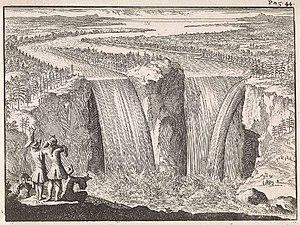
Extrait de "" Nouvelle découverte d'un très grand pays situé dans l'Amérique entre le Nouveau-Mexique et la mer glaciale"" Livre de Louis Hennepin publié en 1697"
1678 est une année commune commençant un samedi.
L'Histoire du Minnesota est tributaire des colons venus du Canada, qui ont contribué très tôt à son développement, comme le découvreur Louis Hennepin et le trappeur Paul Parrant.